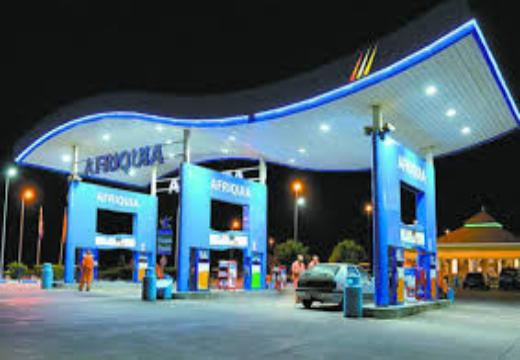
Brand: Afriquia
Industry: Others